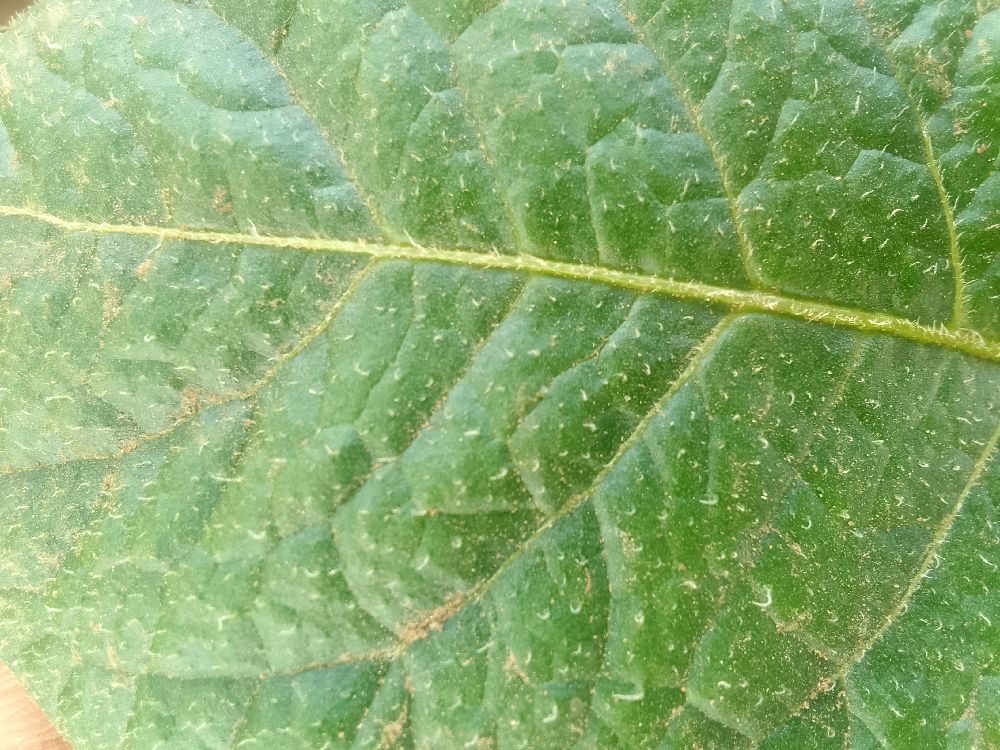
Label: Healthy